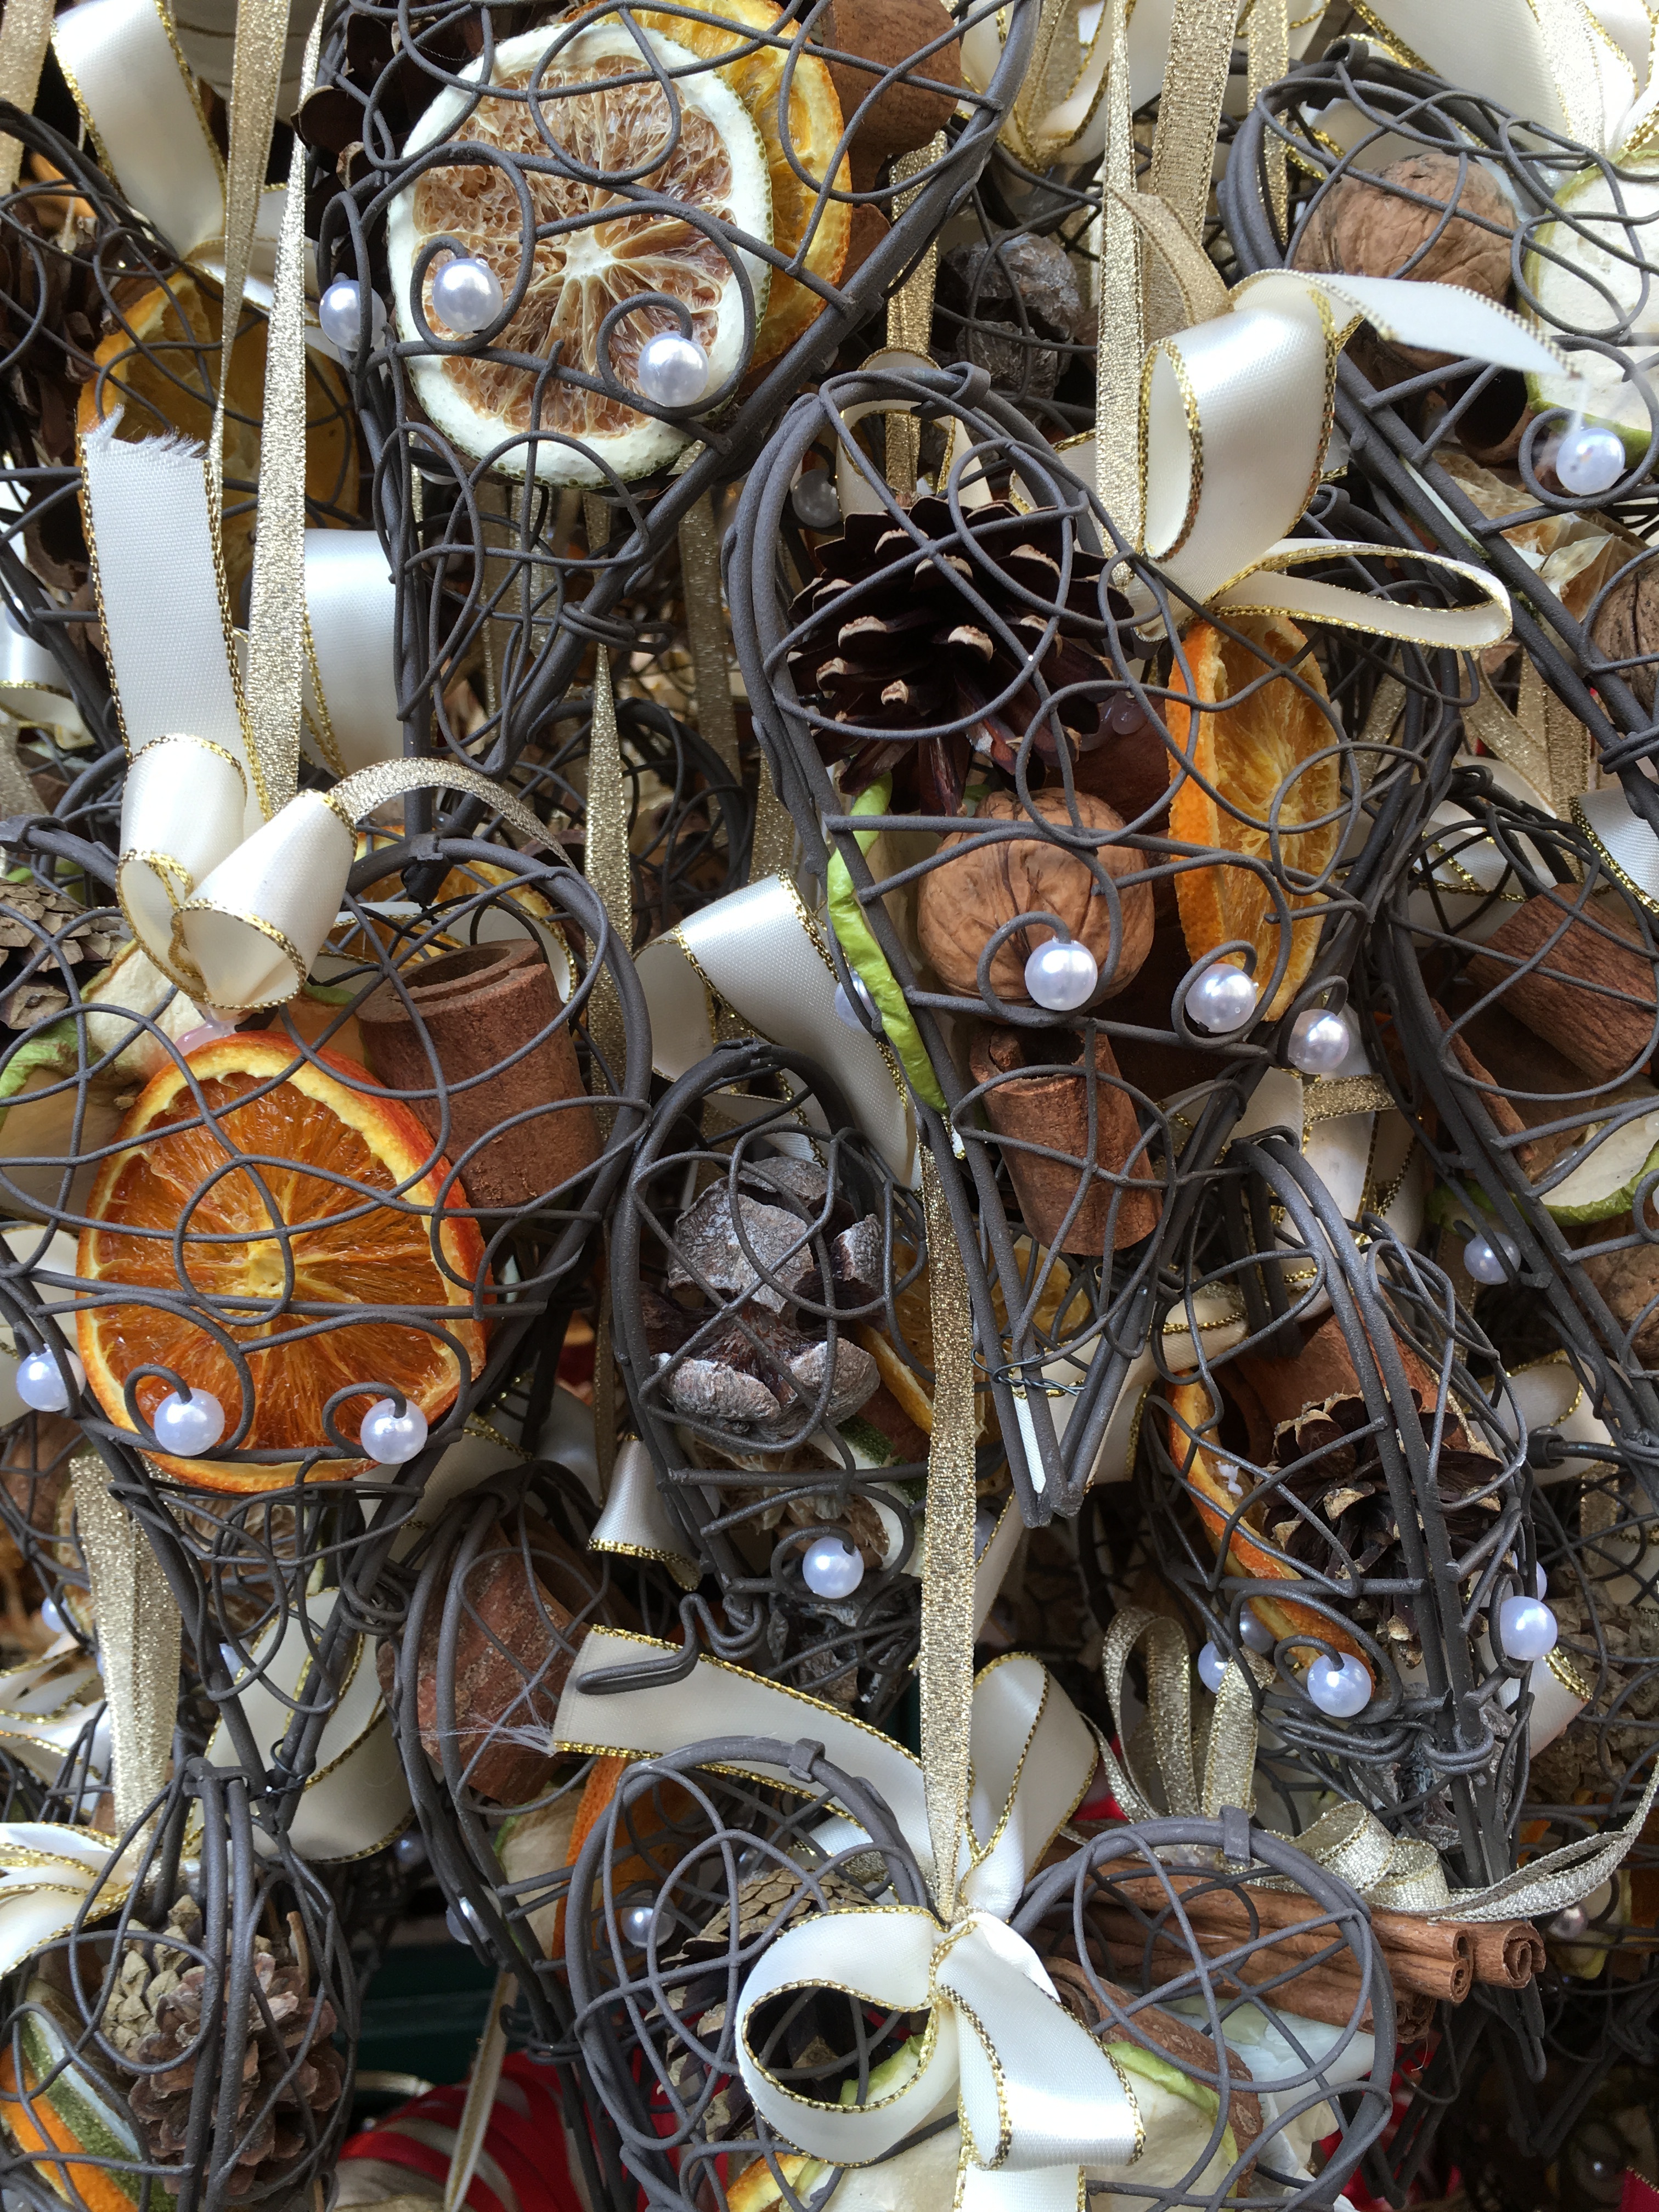
nature, decoration, christmas, christmas tree, ornament, advent, christmas time, art, christmas motif, scrap, christmas balls, christmas decorations, tree decorations, natural tree jewelry, old christmas tree decoration